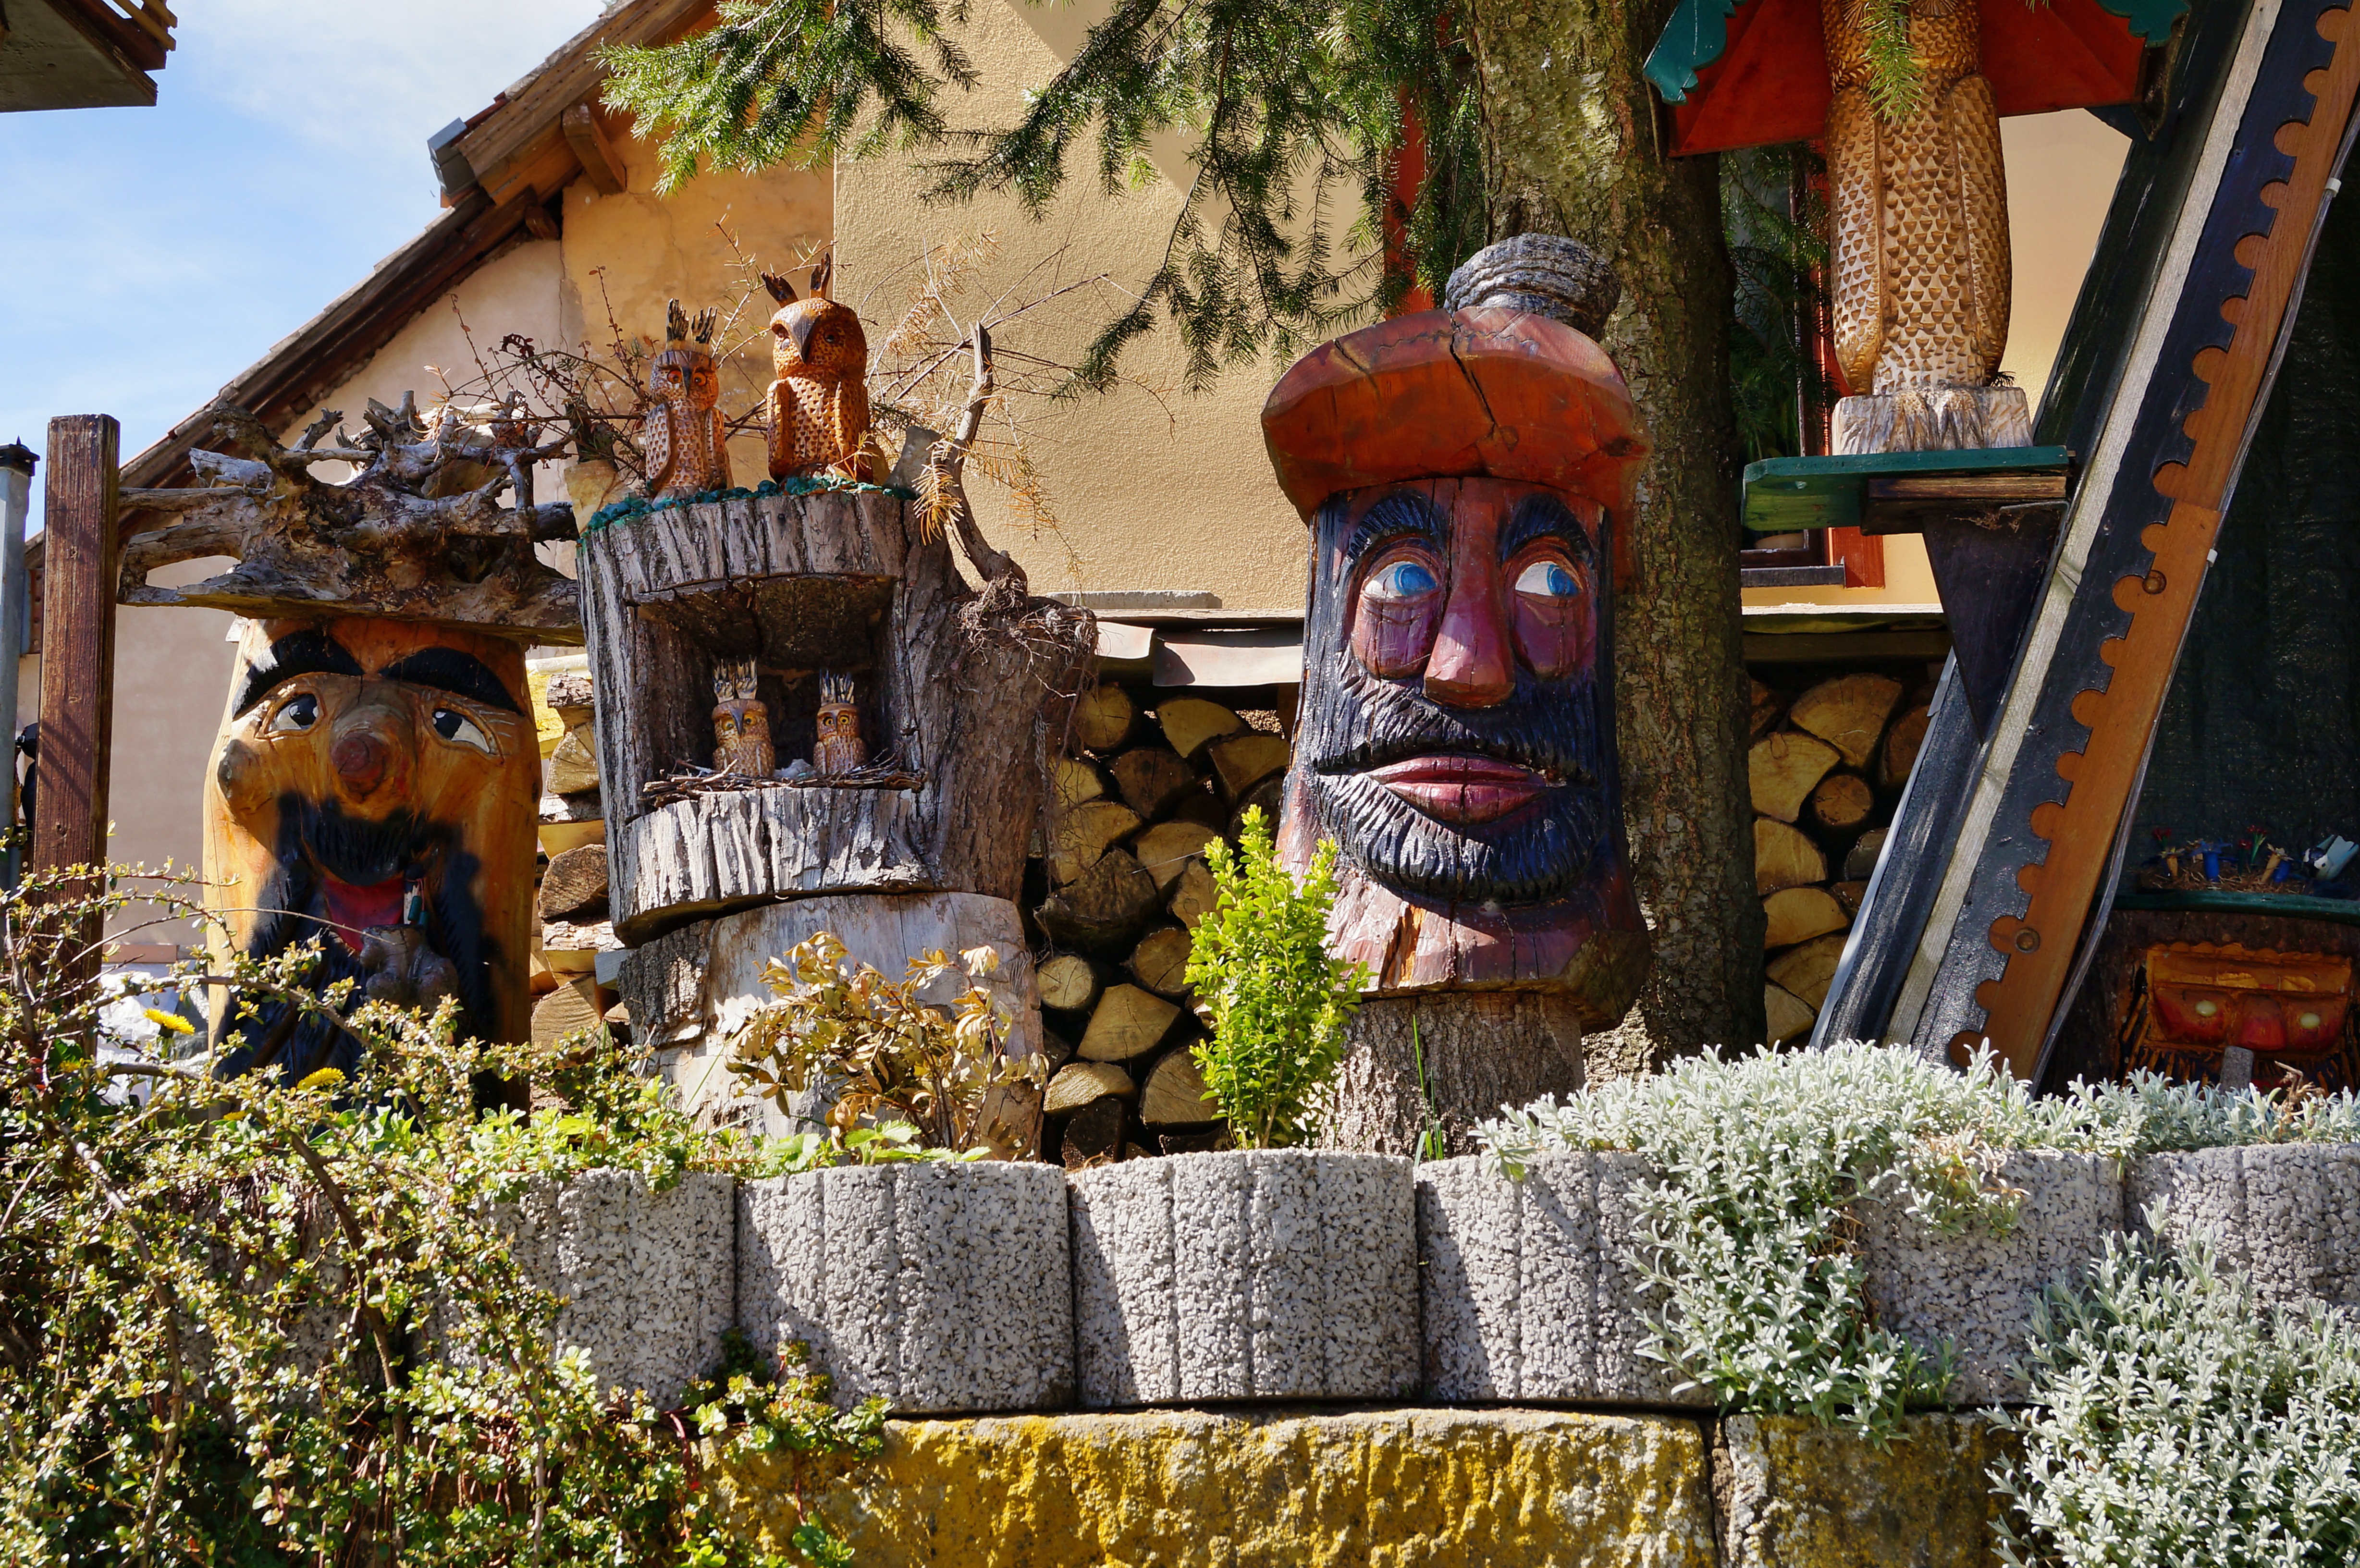
tourism, carve, christmas decoration, figure, temple, shrine, carving, holzfigur, waldschrat